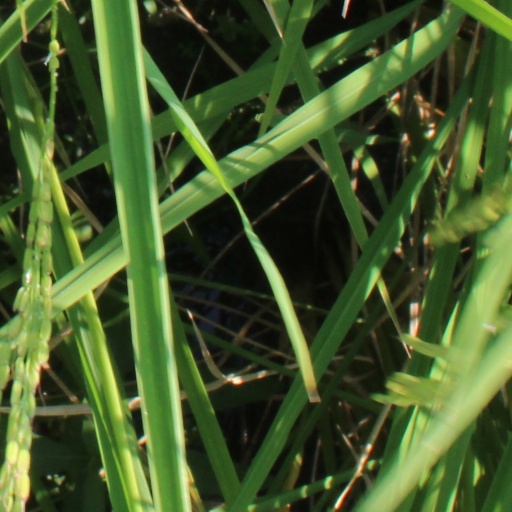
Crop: rice